Water Lilies (film)

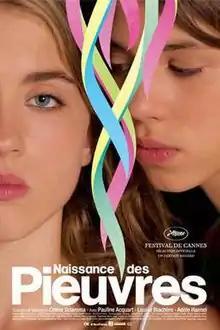
French theatrical release poster

Water Lilies (meaning "Birth of the Octopuses") is a 2007 French drama film and the debut as a screenwriter and director of Céline Sciamma. It won the Louis Delluc Prize for Best First Film at the 2007 Cannes Film Festival.